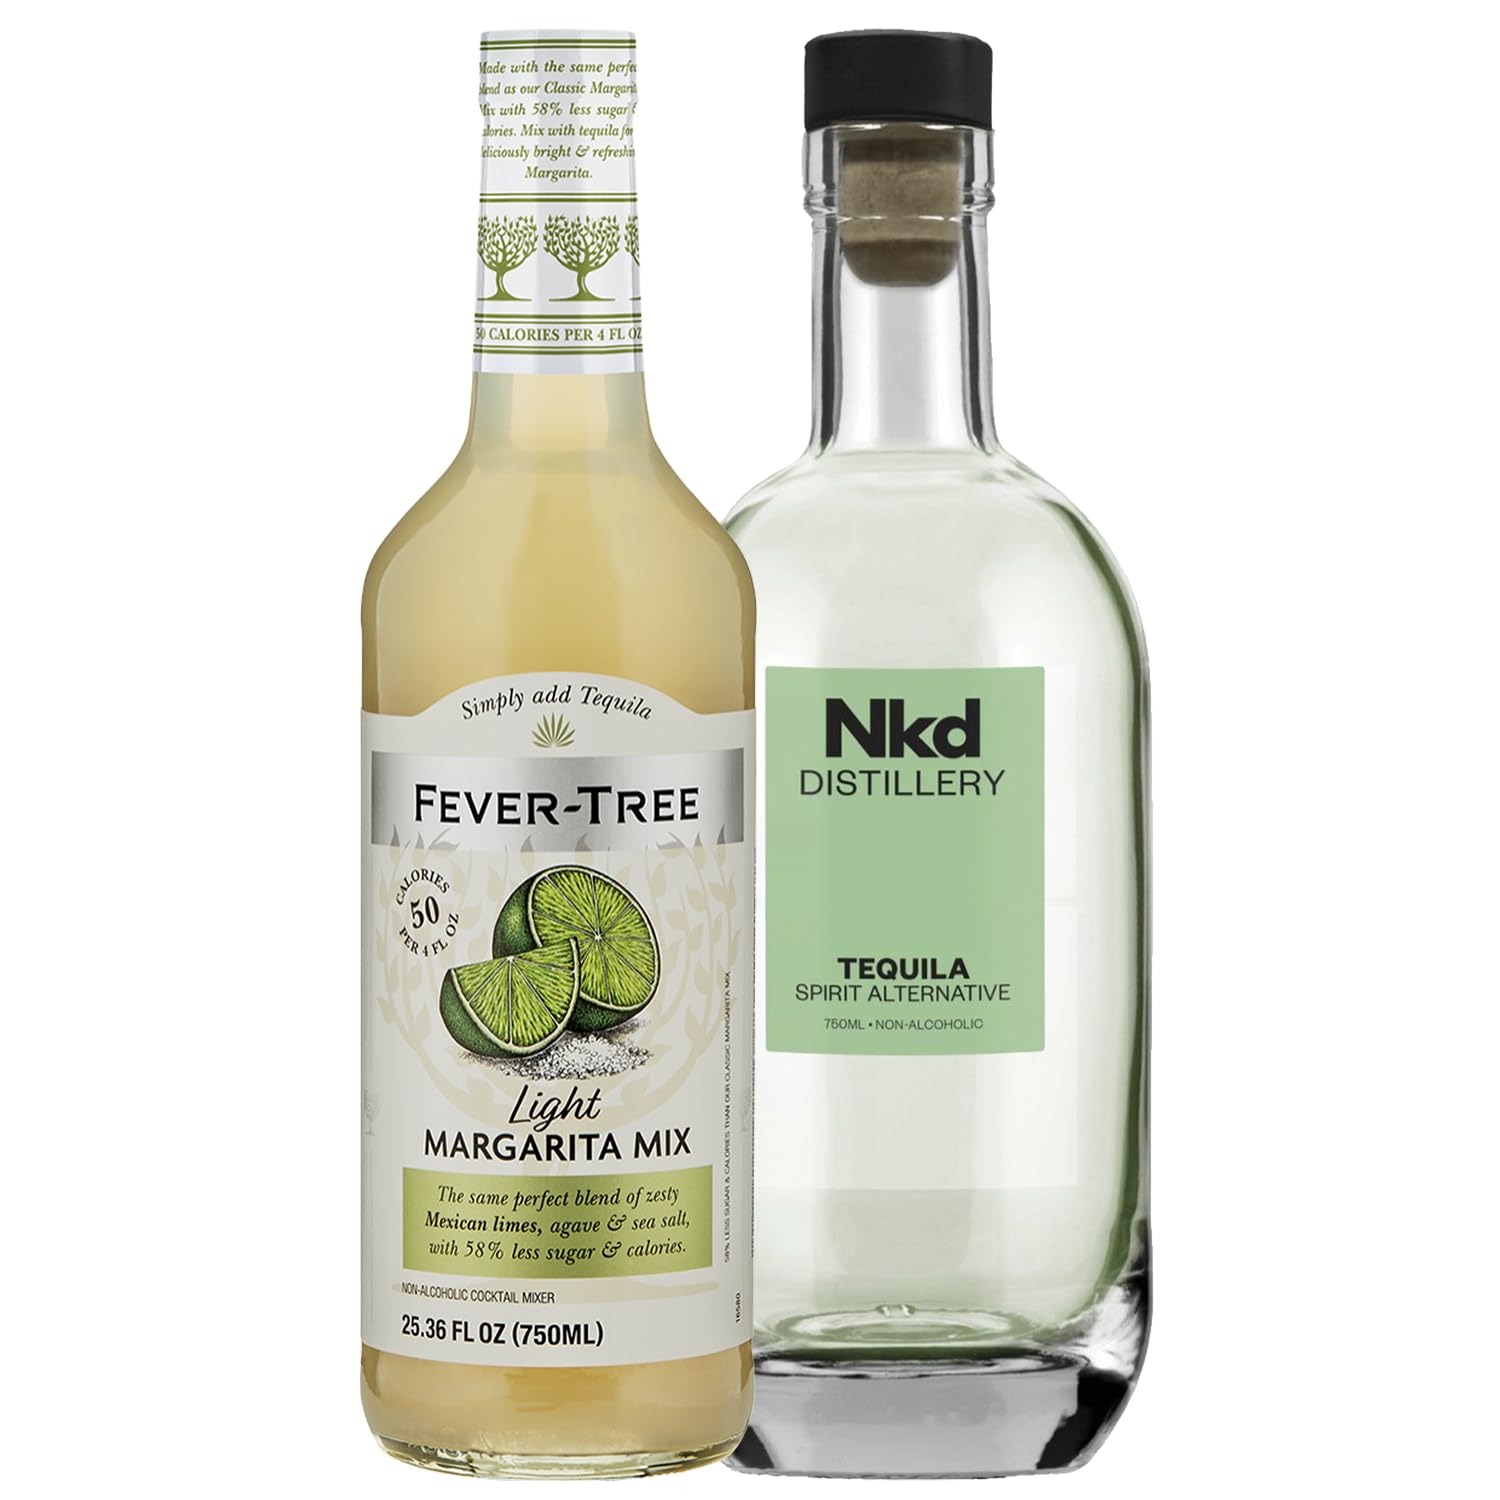
Item Name: Nkd Distillery Tequila Alternative Premium Non-Alcoholic Spirit - Zero Alcohol With Fever Tree Margarita Mix Bottle
Bullet Point 1: Tequila: The scent offers an earthy essence with subtle smokiness and a hint of sweet caramel in the background. Its taste is intricate, featuring traces of smoky agave, pumpkin, and sweet custard, creating a multi-layered flavor profile. Completing the experience is a sweet and fruity finish, blending ripe pears and apple notes seamlessly.
Bullet Point 2: NKD caters to the free-spirited, adventurous souls who value unfiltered experiences and pioneering taste.
Bullet Point 3: Break free from the ordinary with NKD, embracing a vibrant world devoid of artificial highs and filled with curiosity.
Bullet Point 4: NKD fosters authenticity and encourages boundless self-expression, creating a sanctuary for those seeking genuine connections.
Bullet Point 5: Whether you're celebrating victories or simply relishing the moment, NKD inspires you to live life to the fullest without inhibition.
Bullet Point 6: Includes (1) 750ml bottles, and (1) 32oz bottle, Phone and tablet holder and tasting notes/recipes.
Value: 25.0
Unit: Fl Oz

Price: 63.97